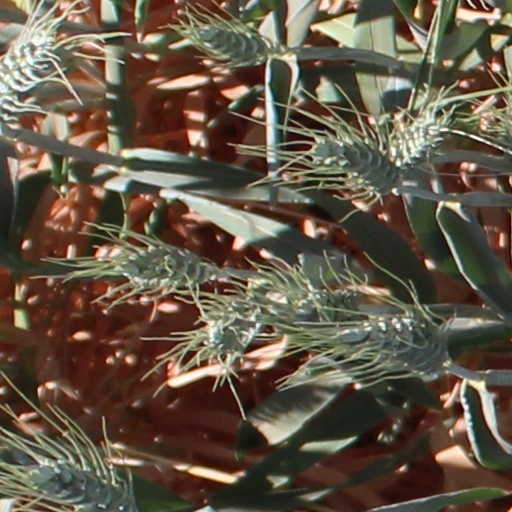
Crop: wheat